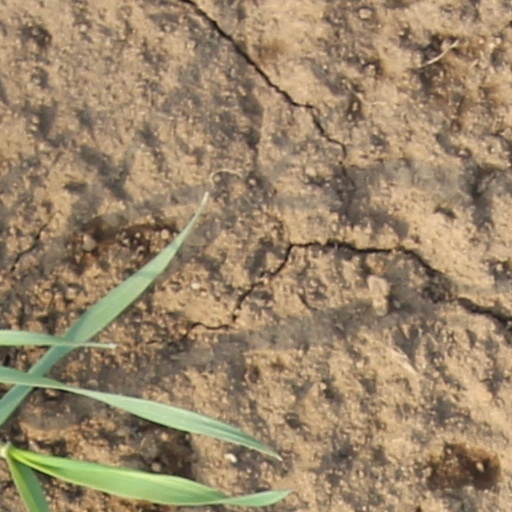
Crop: wheat